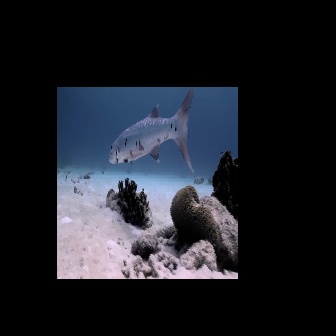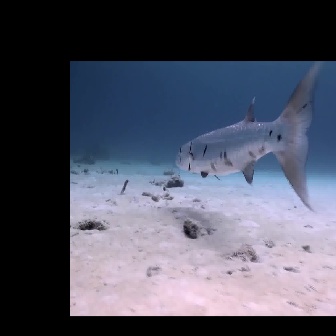
  Please identify the target specified by the bounding box [108,86,194,173] in the first image and locate it in the second image. Return the coordinates in [x_min,y_min,x_max,y_max] format.
Answer: [175,61,324,211]